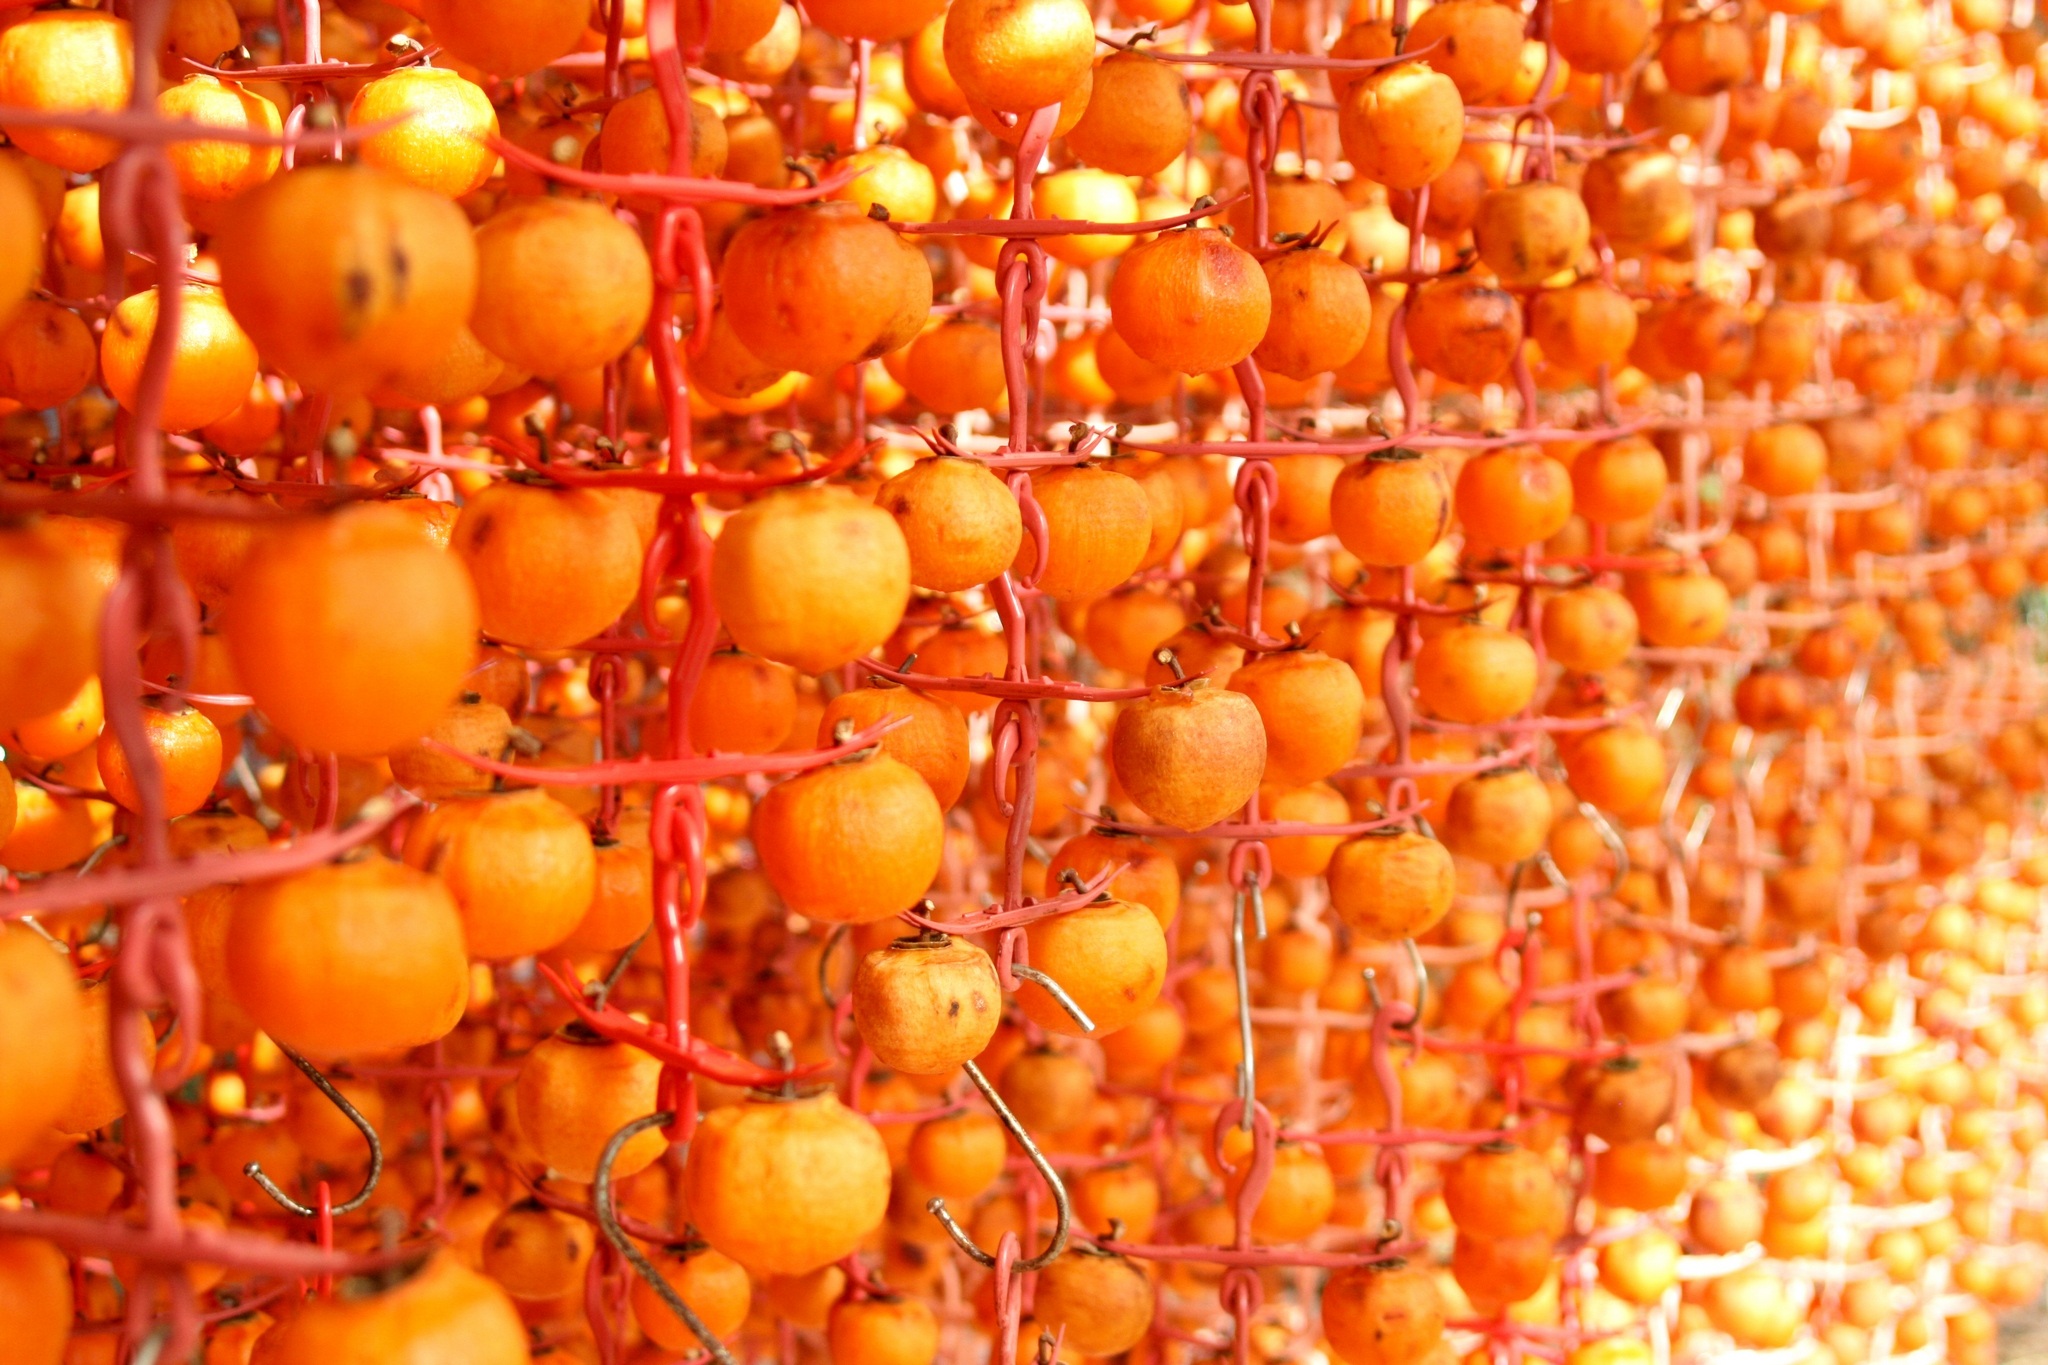
plant, fruit, flower, orange, food, produce, vegetable, background, plantation, week leung notes leung, persimmon, flowering plant, land plant, hippophae